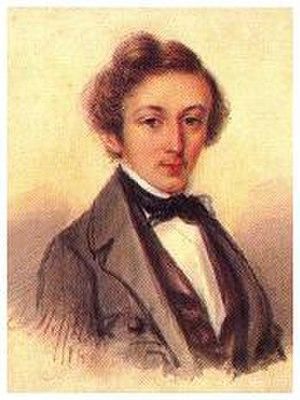
Kenneth Robert Henderson Mackenzie était un linguiste, orientaliste, écrivain, occultiste, franc-maçon et autodidacte anglais.